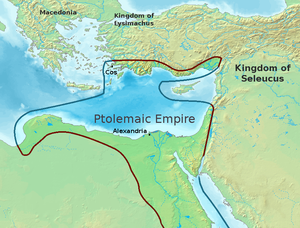
Fondée par Alexandre le Grand en 331 av. J.-C., la cité d’Alexandrie a été durant l’époque hellénistique la plus grande ville du monde grec. Surnommée le « comptoir du monde » par Strabon, elle forme un pôle commercial majeur, aboutissant à la formation d'une population cosmopolite de l'ordre d'un demi-million d'habitants, presque inégalée durant l'Antiquité. De plus, la ville est la capitale du royaume lagide, ce qui lui donne un rôle de premier plan dans la gestion administrative de l’Égypte et dans l'histoire de la dynastie lagide.
Les guerres des Diadoques sont les conflits qui interviennent pour le partage de l'empire d'Alexandre le Grand, mort en 323 av. J.-C., entre ses successeurs ou Diadoques. Elles se déroulent de 322 à 281 avec des périodes de trêve. Elles opposent dans un premier temps le régent Perdiccas aux « forces centrifuges » dont Ptolémée, Séleucos et Antigone, les principaux satrapes macédoniens. Elles opposent ensuite les Antigonides, candidats à un empire eurasiatique, à une coalition regroupant Ptolémée, Séleucos, Lysimaque et Cassandre, bientôt devenus rois, tandis que les héritiers légitimes d'Alexandre sont éliminés. En Europe, elles mettent en jeu la succession d'Antipater, alors que certaines cités grecques luttent toujours contre l'hégémonie de la Macédoine.
Le royaume lagide ou ptolémaïque est un royaume hellénistique situé en Égypte et dirigé par la dynastie lagide issue du général macédonien Ptolémée, fils de Lagos, de 323 à 30 av. J.-C. Considéré comme le plus puissant et le plus riche des royaumes hellénistiques, il établit une véritable thalassocratie en Méditerranée orientale pour atteindre son apogée sous le règne de Ptolémée III. Son principal adversaire est le royaume séleucide contre lequel il lutte durant les guerres de Syrie. Les Lagides interviennent régulièrement dans les affaires de la Grèce afin de faire face aux ambitions des Antigonides. À partir du IIᵉ siècle, le royaume est confronté à des mouvements de sédition qui entament l'autorité royale. La défaite de Cléopâtre VII et de Marc Antoine face à Octave à la bataille d'Actium en 31 av. J.-C. marque la fin de la dynastie ptolémaïque et de l'Égypte pharaonique, mais aussi pour les historiens modernes de l'époque hellénistique.